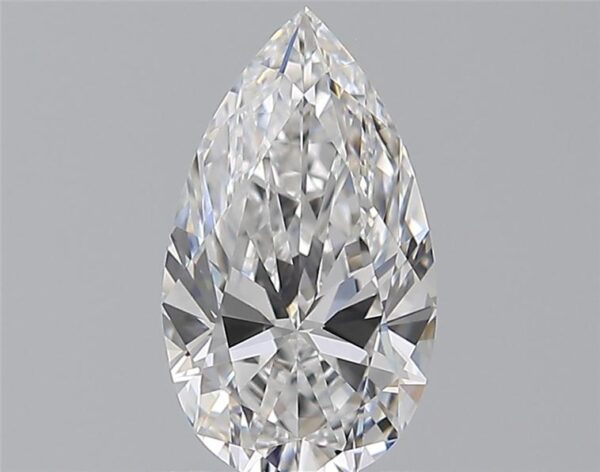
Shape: pear
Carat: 1
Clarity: IF
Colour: D
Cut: EX
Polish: EX
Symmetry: EX
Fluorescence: ST
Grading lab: GIA
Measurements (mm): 9.39 x 5.38 x 3.27